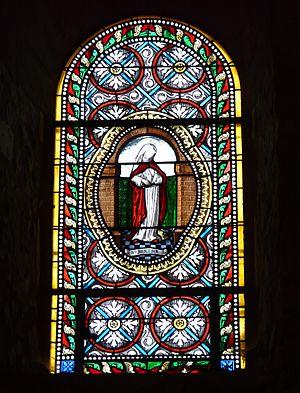
Vitrail représentant sainte Berthe, église Saint-Martin, Antonne-et-Trigonant, Dordogne, France